Sri Lanka Light Infantry

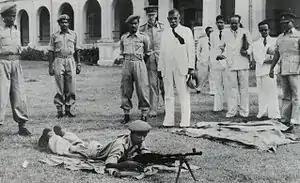
First Prime Minister of Independent Sri Lanka Hon. D.S.Senanayaka visiting the 1st battalion of the CLI at the Echelon Square and watching volunteers being trained to handle light machine guns.

After Ceylon gained its independence from Britain in 1948 and with the Army Act of 1949 the CLI became the Ceylon Infantry Regiment and came under the newly formed Ceylon Army. But in 1950 the regiment once again became the 1st Battalion, The Ceylon Light Infantry becoming the regular unit and the Volunteer Battalion was re-designated as the 2nd (Volunteer) Battalion, Ceylon Light Infantry.